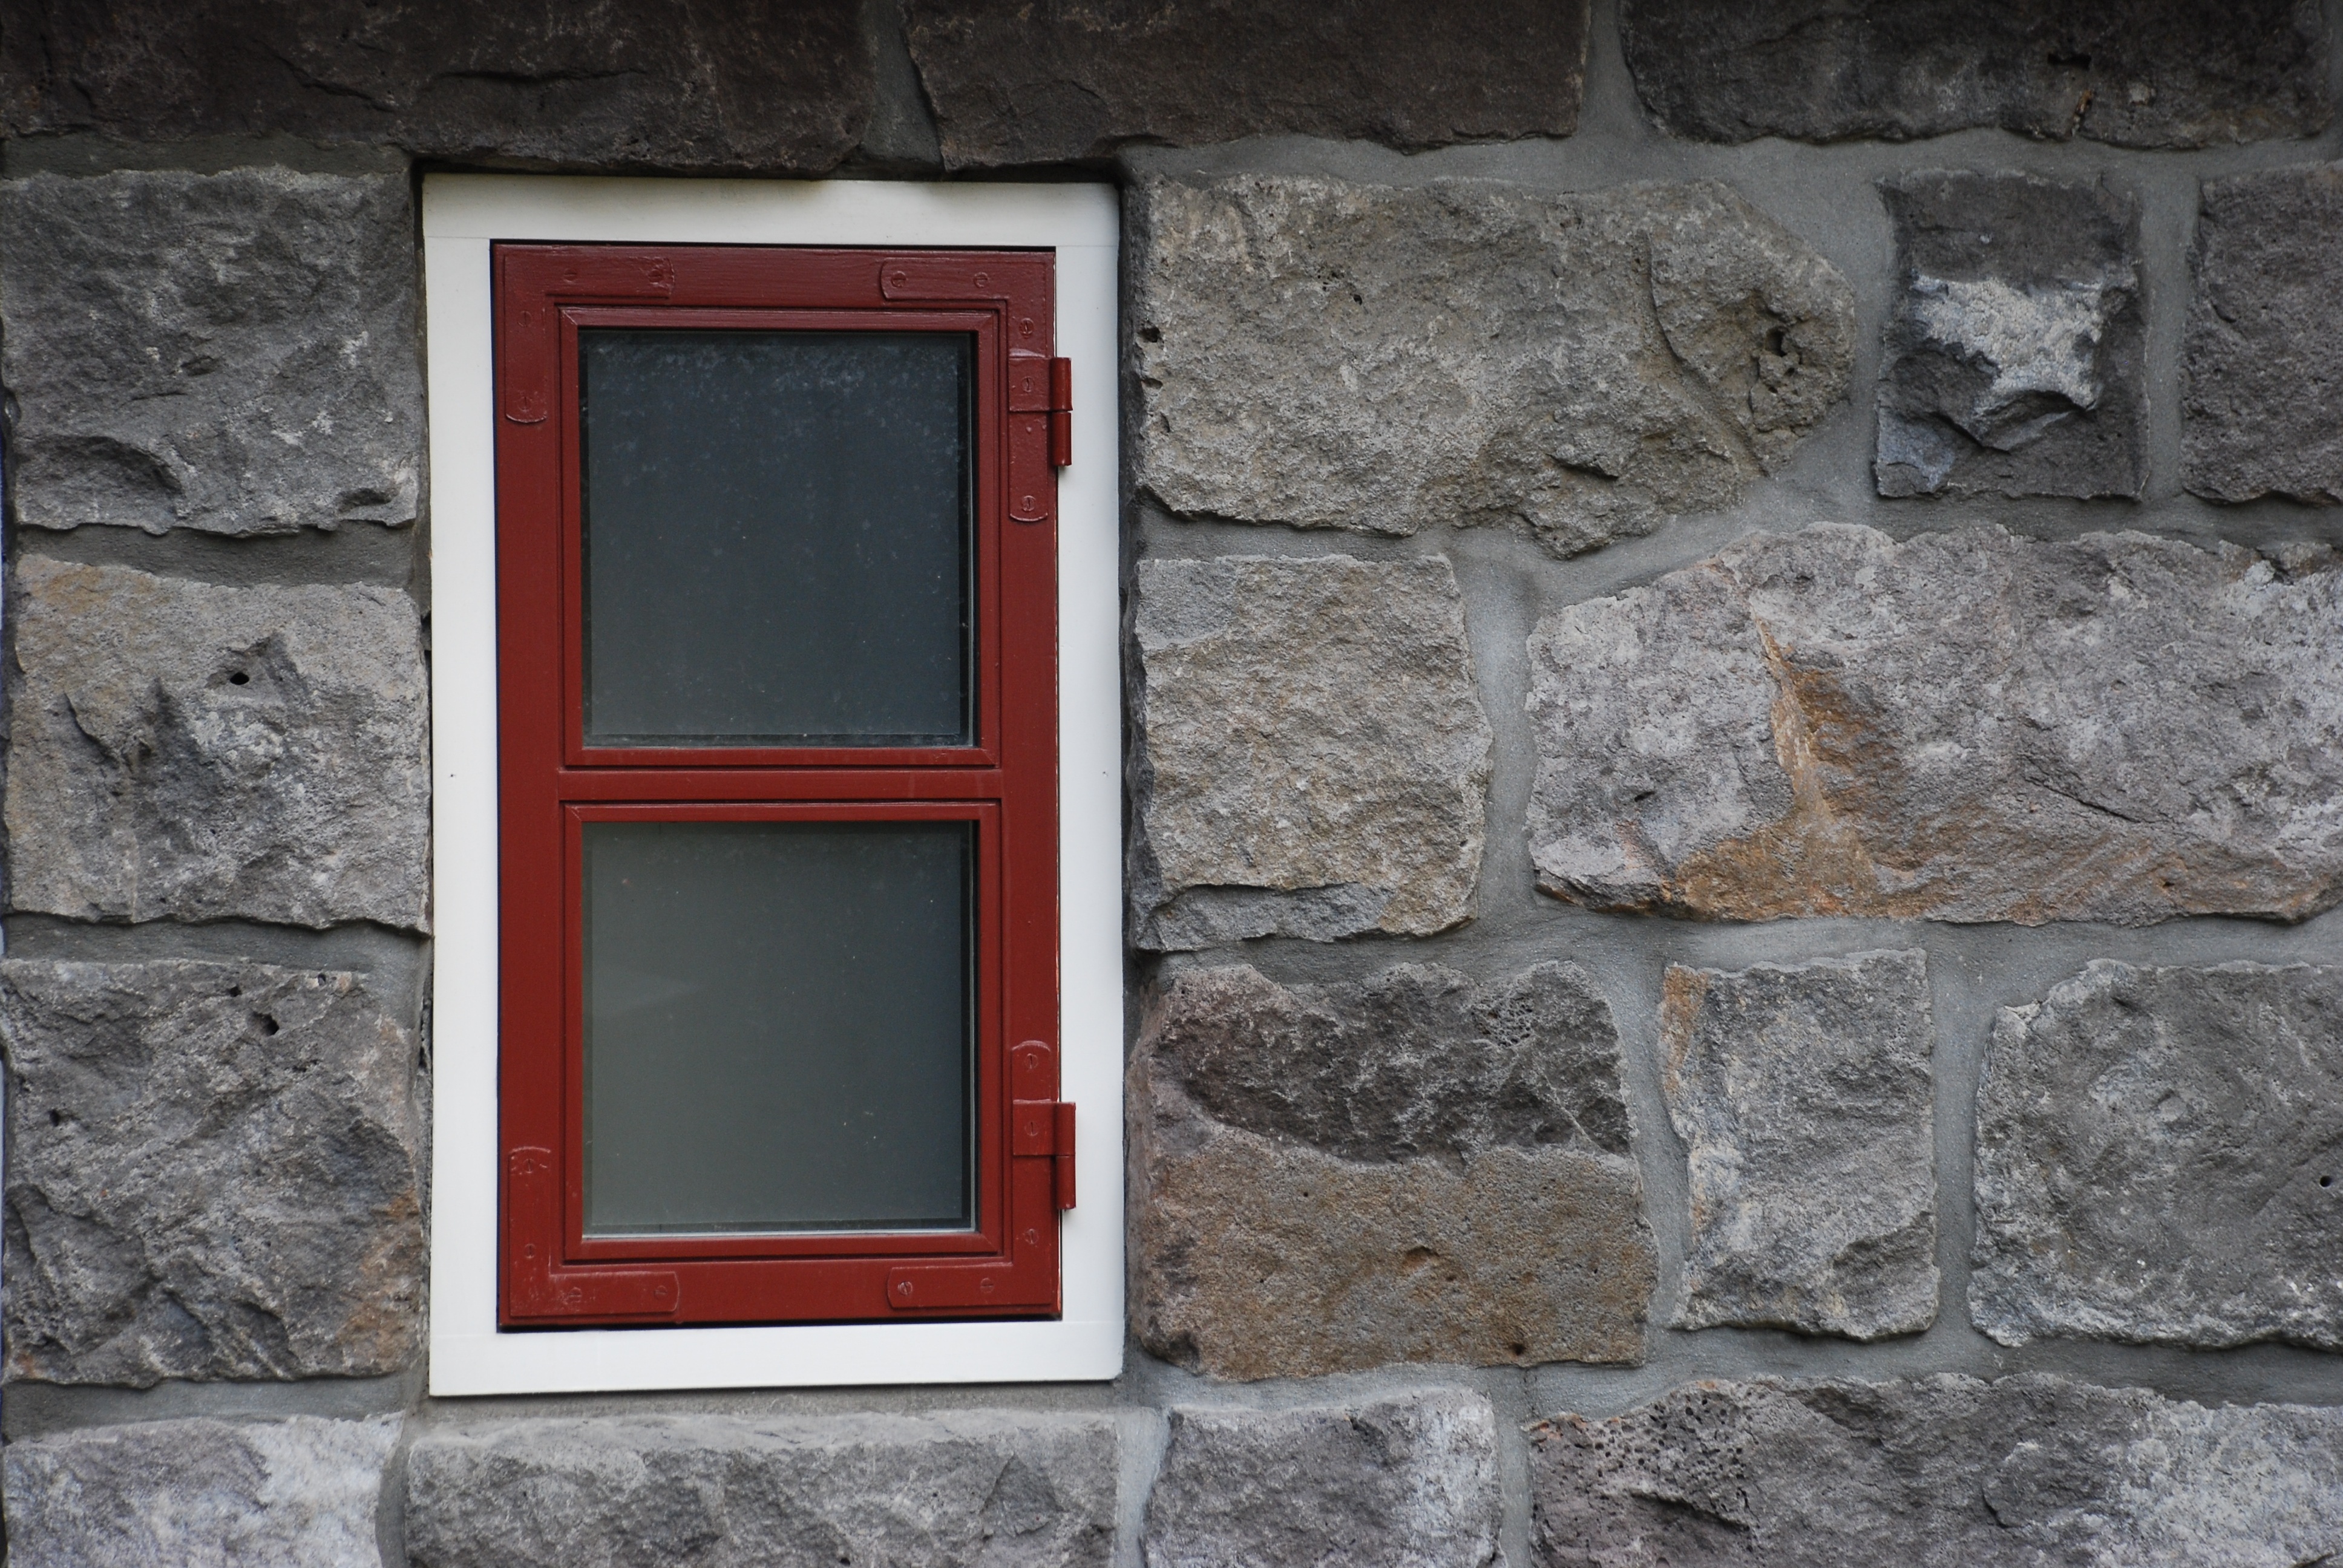
rock, window, wall, facade, exterior, stone wall, brick, door, material, rock wall, brickwork, sash window